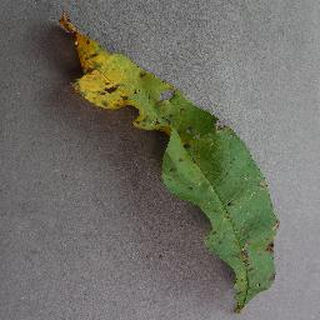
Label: peach_bacterial_spot